Drupal-club (Minsk)

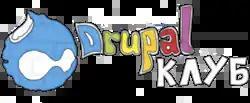
Drupal-club logo

Drupal-club (Minsk) is an open-source community in Belarus which promotes free software principles in society. During the 2010-2013 years, this club was an organizer of various social activities such as the Drupal Rally, the Global Learning Drupal Days, and regular sessions. Drupal-club takes part in the implementation of some non-commercial projects and has formed a cooperative via the Drupal Association.